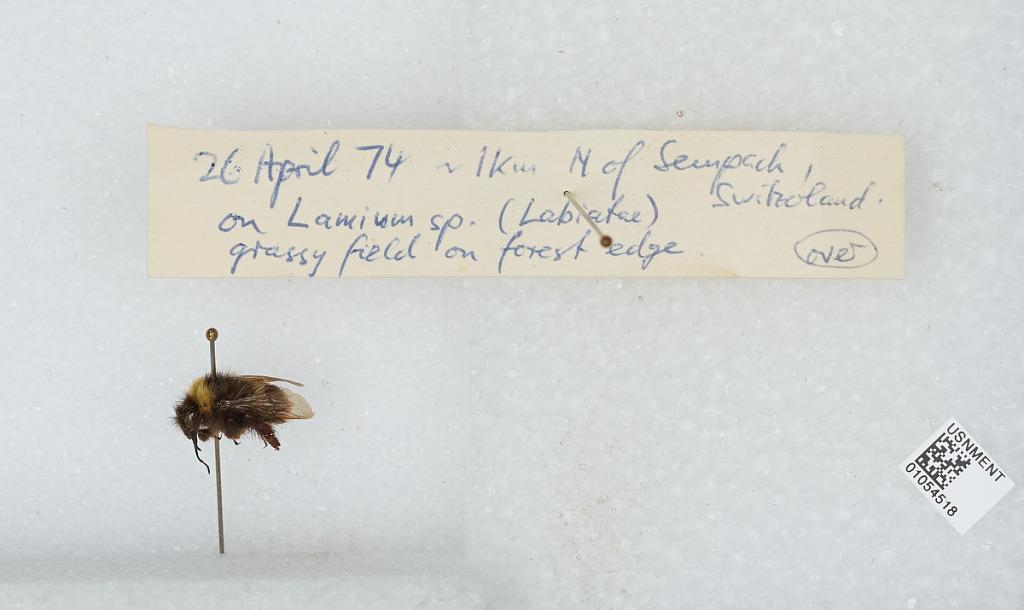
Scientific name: Bombus sp.
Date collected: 1974-4-26
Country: Switzerland
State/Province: Lucerne
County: Sursee
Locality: ~1 kilometer north of Sempach
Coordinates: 47.1518, 8.18959